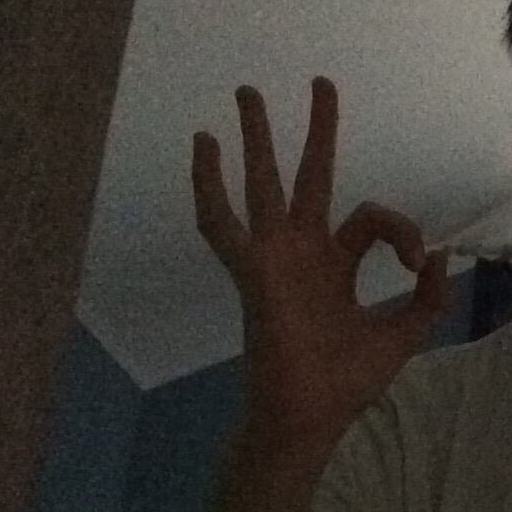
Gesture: ok